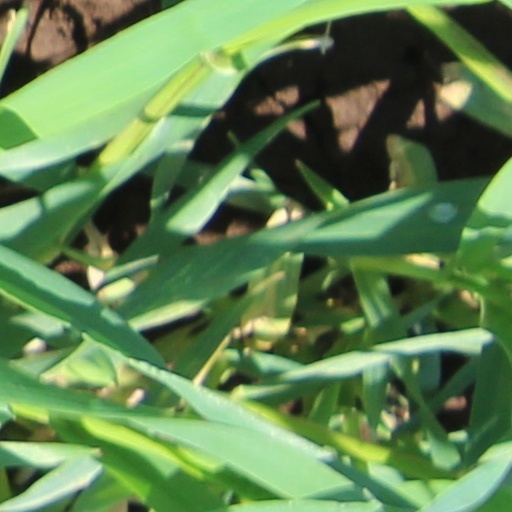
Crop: wheat